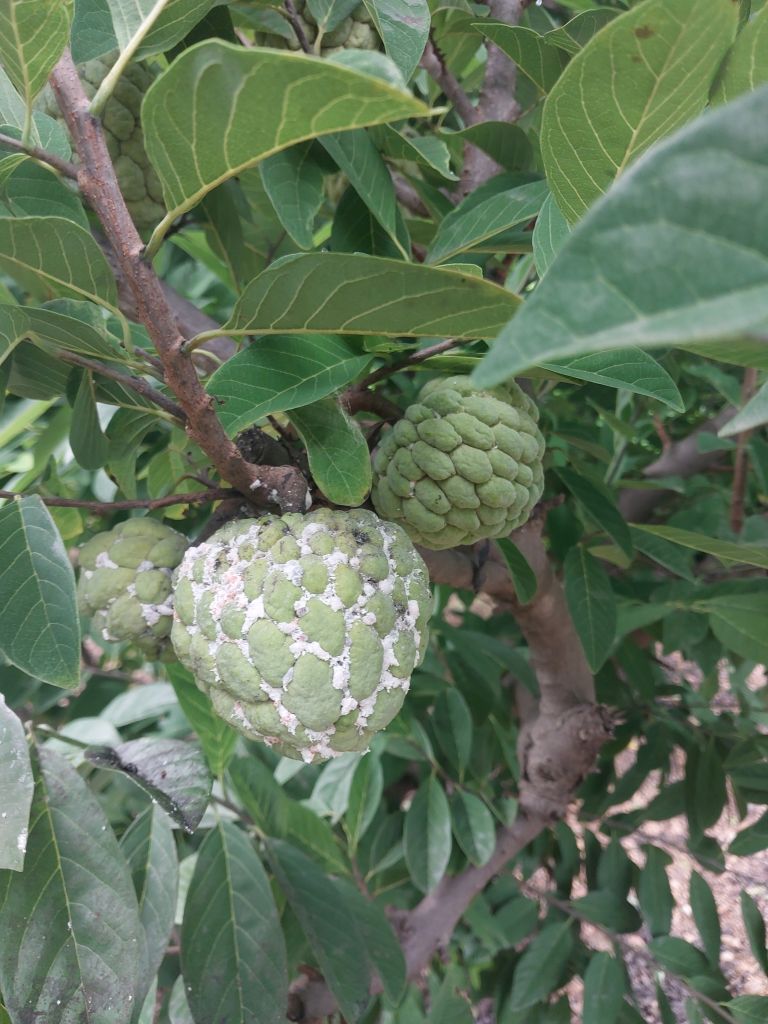
Disease label: Mealy Bug